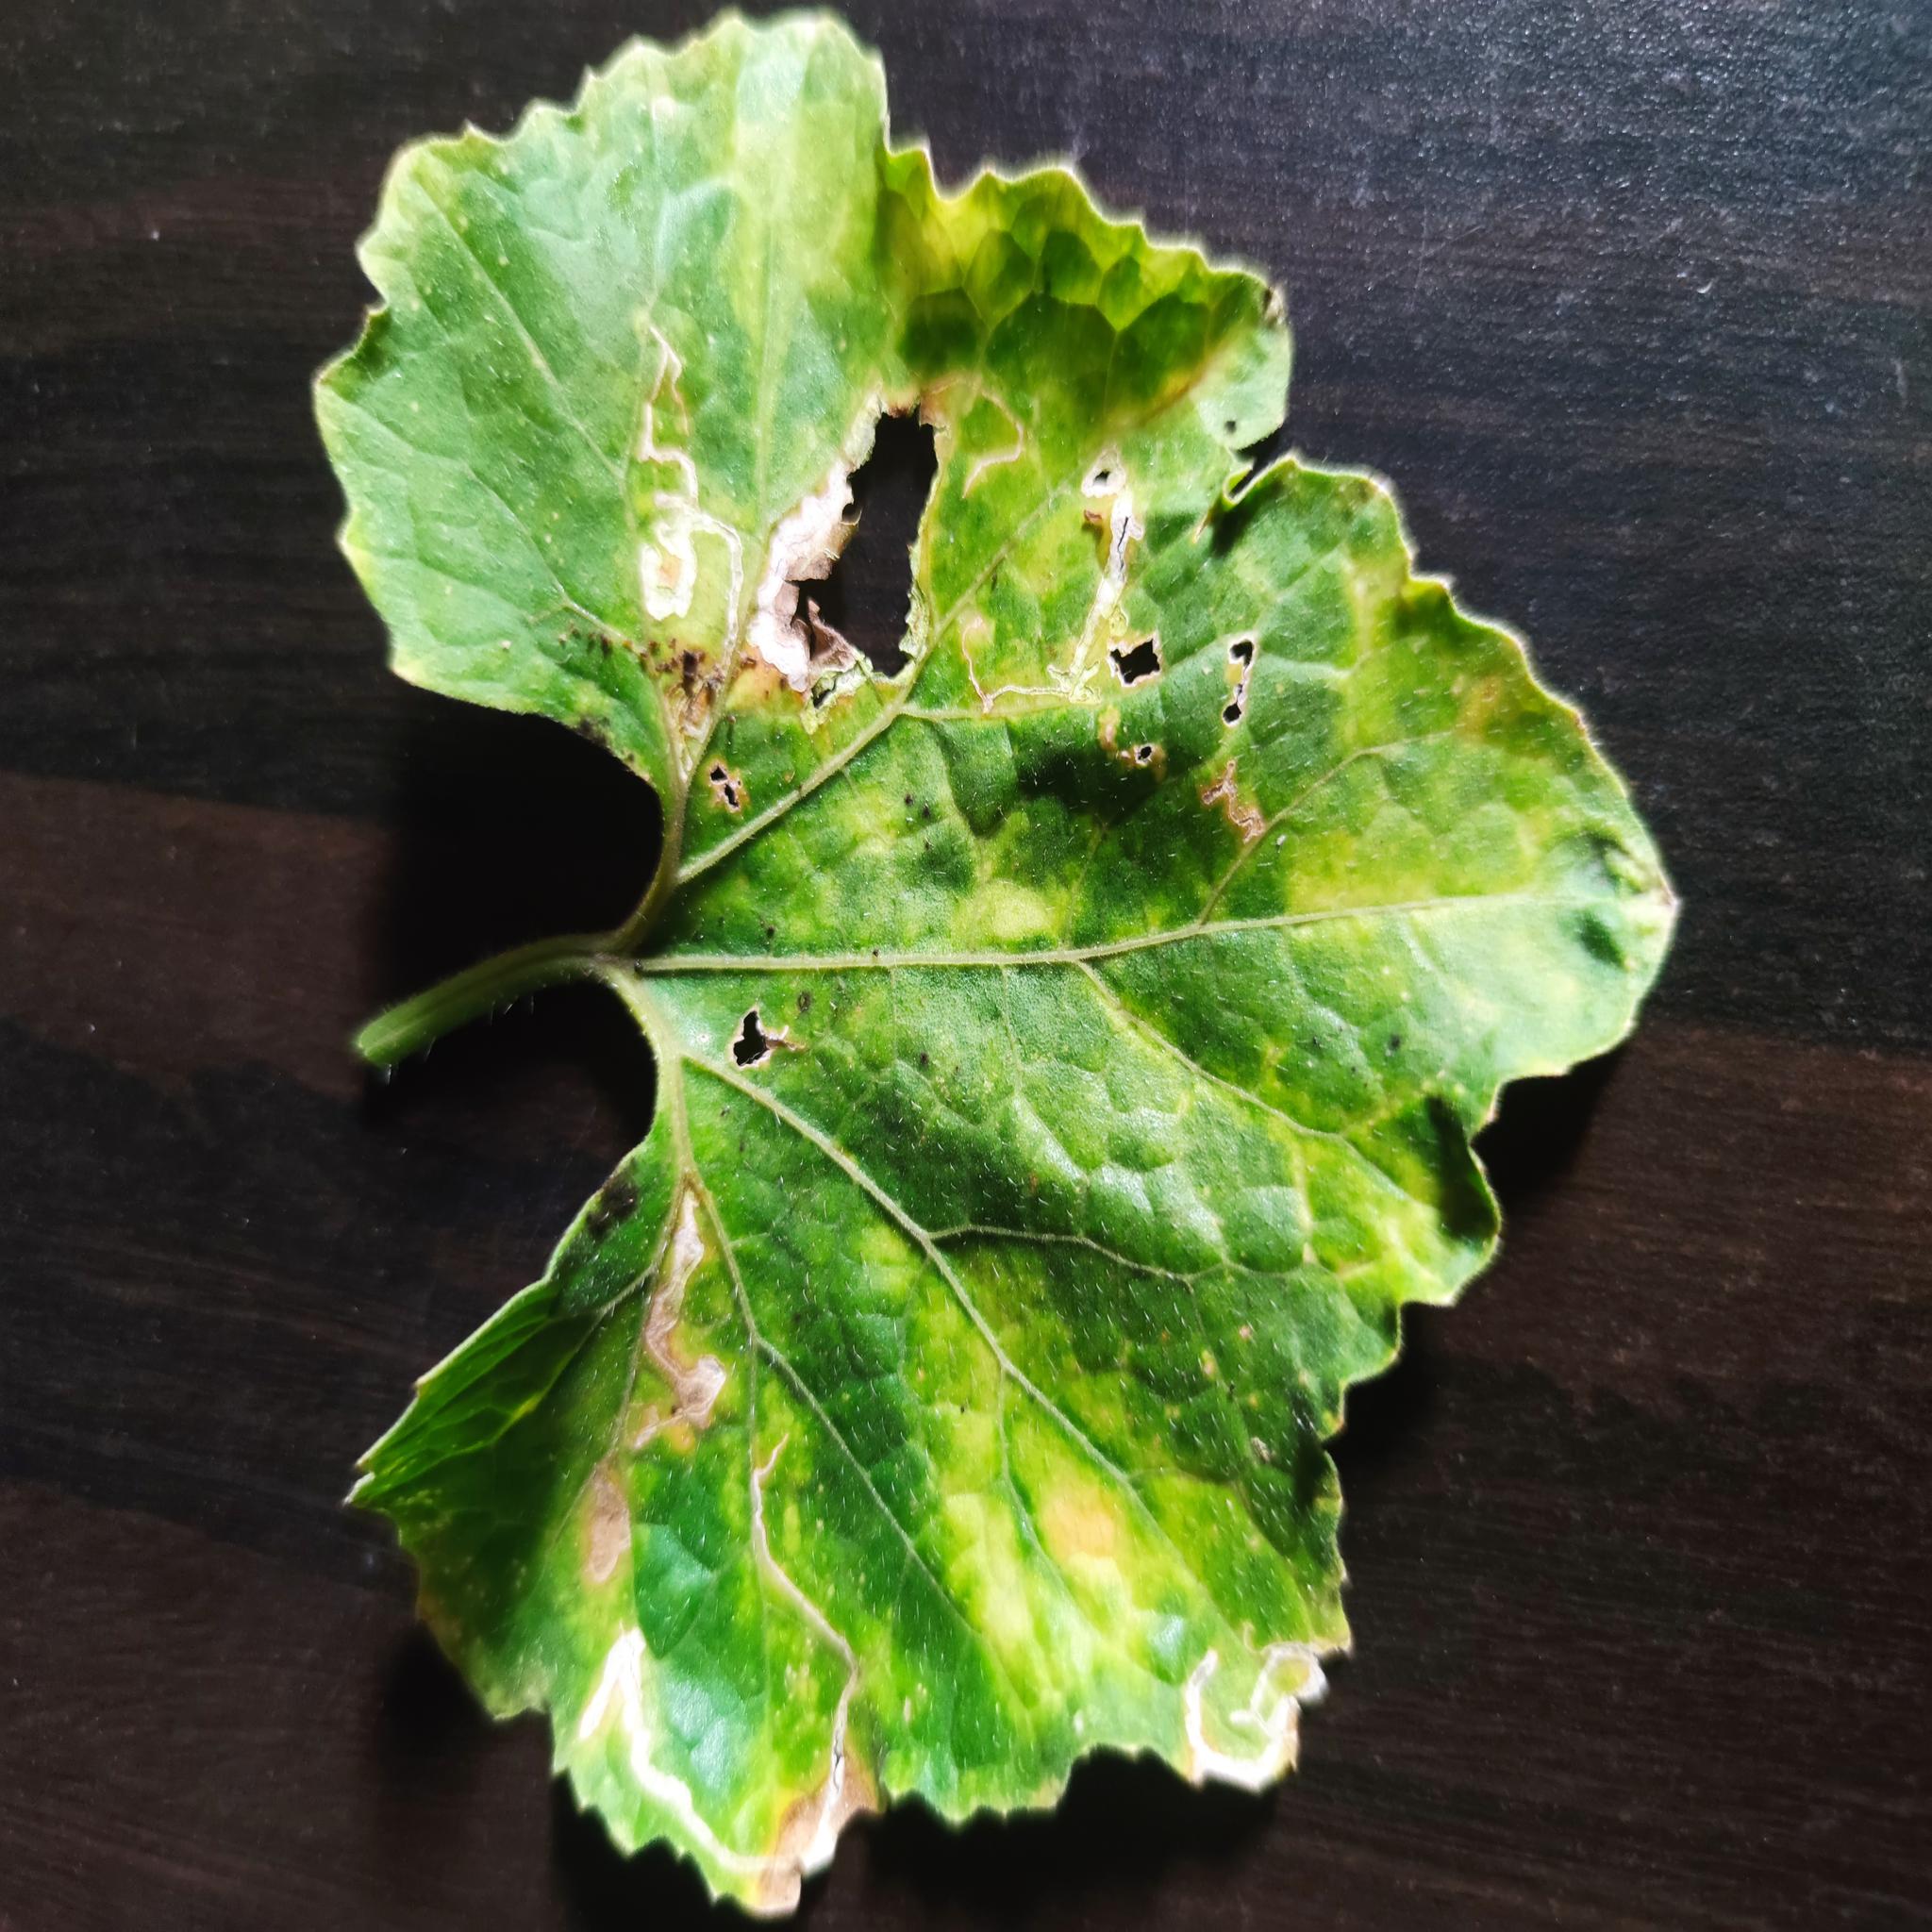
Label: Leaf miner